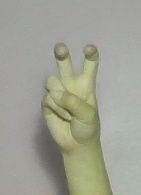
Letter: toot